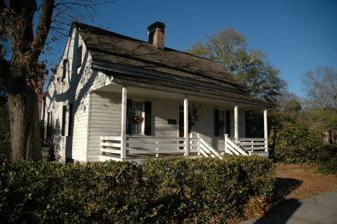
Building: John L. Hart House (Hartsville, South Carolina)
Country: United States of America
Year built: 1850
Historic house in South Carolina, United States United States historic place John L. Hart House U.S. National Register of Historic Places U.S. Historic district Contributing property Show map of South Carolina Show map of the United States Location 106 E Home Ave., Hartsville, South Carolina Coordinates 34°22′36″N 80°4′26″W / 34.37667°N 80.07389°W / 34.37667; -80.07389 Area 0.2 acres (0.081 ha) Built 1850 NRHP reference No. 83003843 Added to NRHP November 10, 1983 The John L. Hart House from East Home Avenue. John L. Hart House in Hartsville, South Carolina , also known as Hart-Mills Cottage , was built in 1850. It was listed on the National Register of Historic Places in 1983. It is located in the East Home Avenue Historic District . References